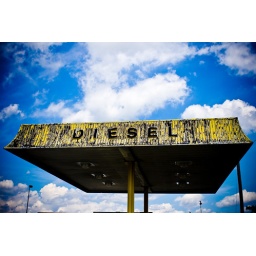
taken on the way home from chicago at an abandoned gas station in the middle of kentucky. love the clouds